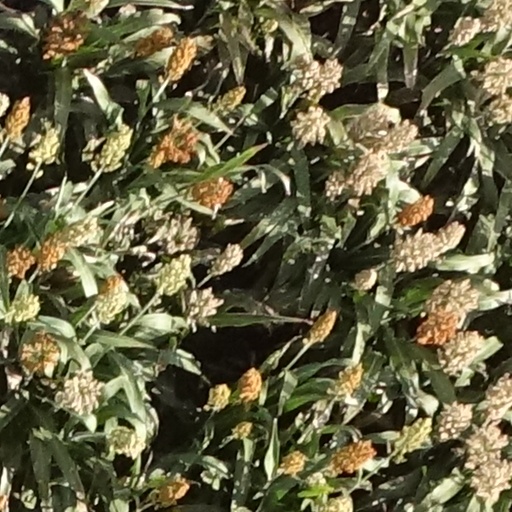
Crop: sorghum